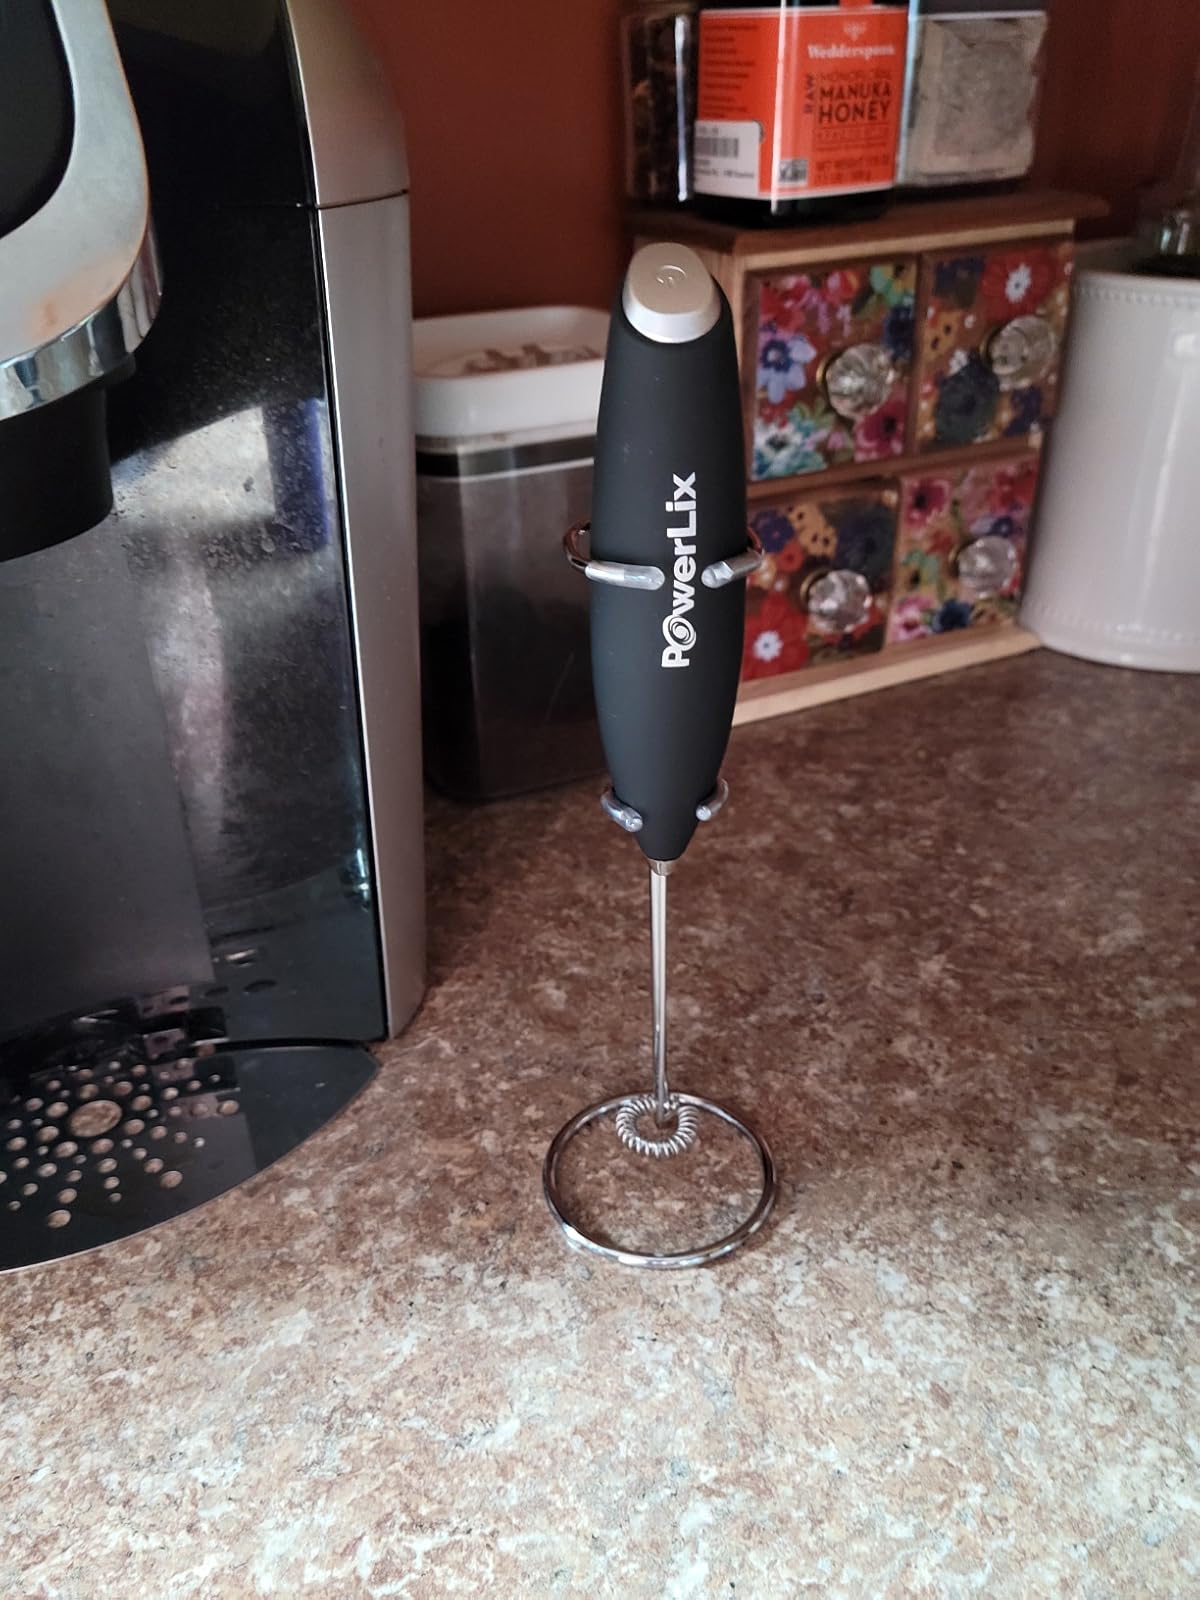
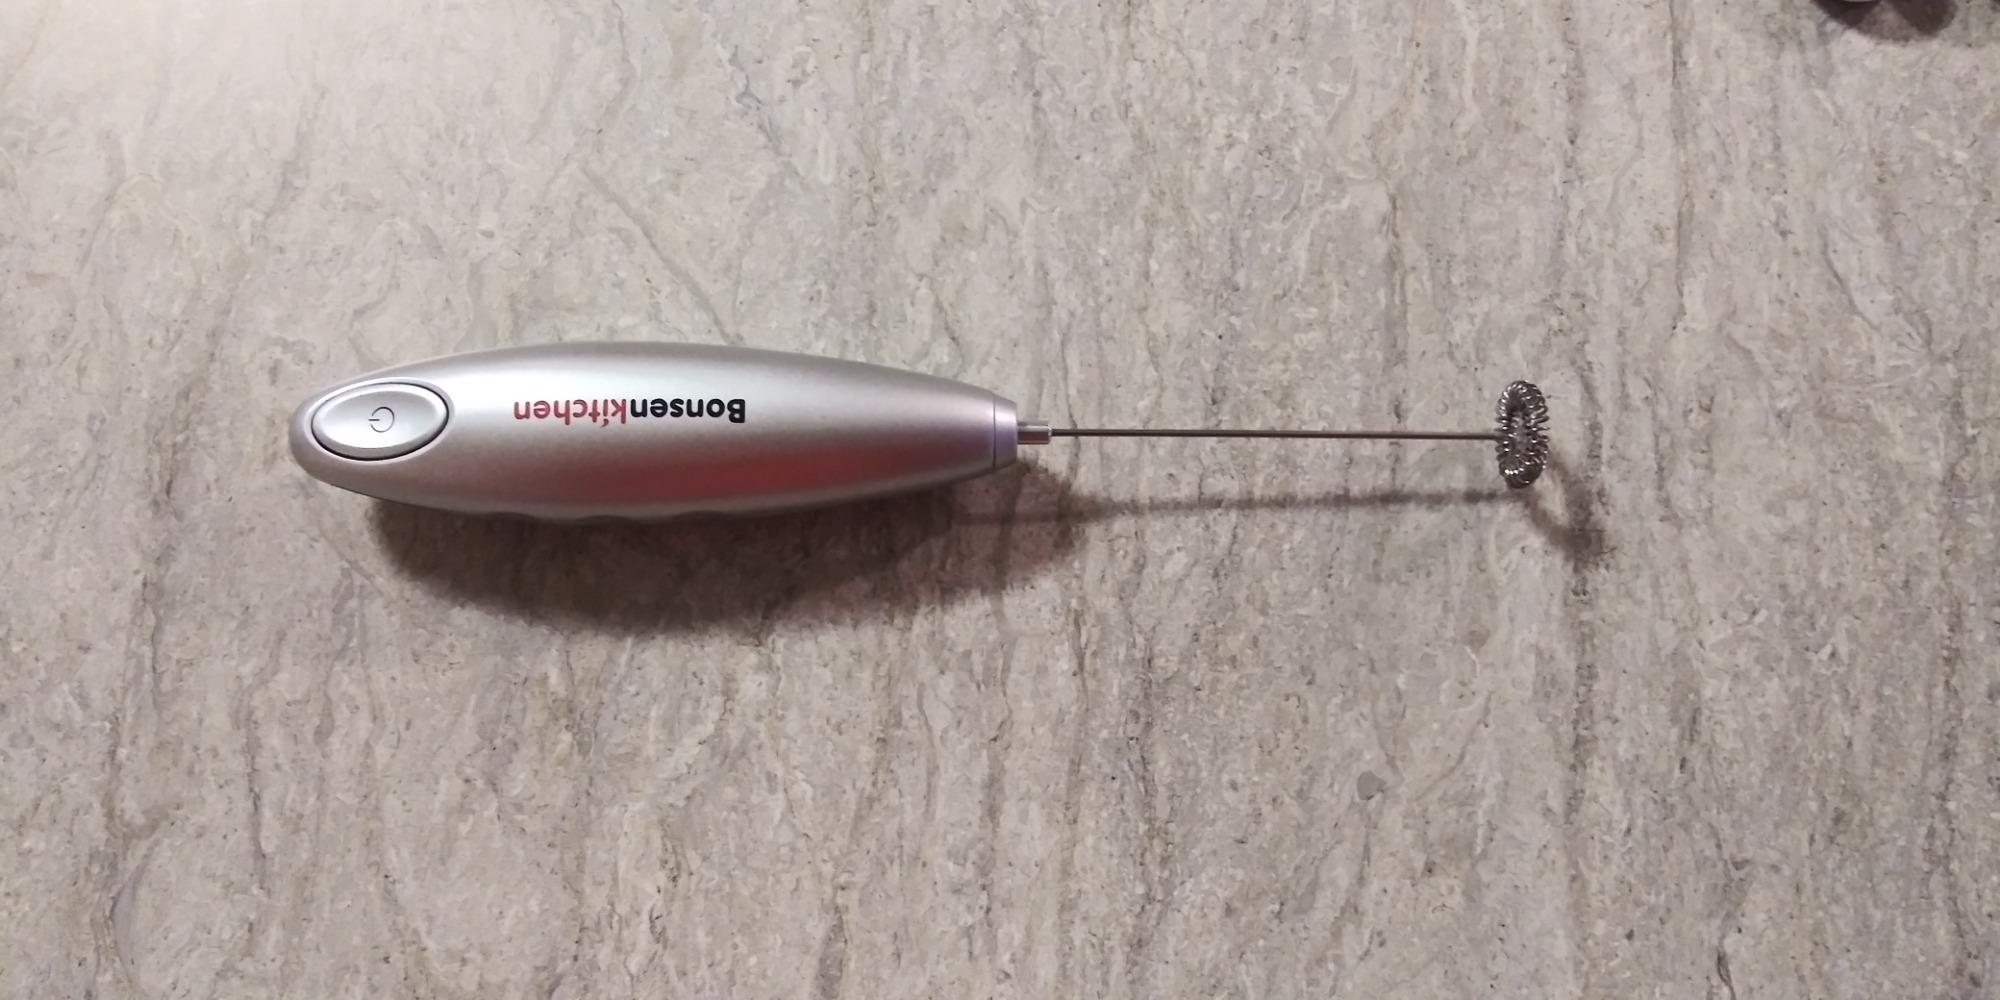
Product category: items_mixer
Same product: no